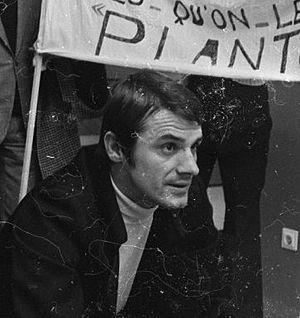
Josip Skoblar en 1971
Josip Skoblar, né le 12 mars 1941 à Privlaka, est un footballeur croate international yougoslave.
La liste des joueurs de l'Olympique de Marseille regroupe l'ensemble des joueurs de football ayant effectué au moins un match officiel avec l'équipe première de l'Olympique de Marseille.
L'Olympique de Marseille est un club de football français fondé en 1899 par René Dufaure de Montmirail.